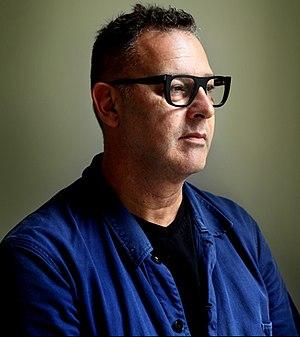
Peter Verhelst est un poète, romancier et dramaturge belge d'expression néerlandaise né à Bruges le 28 janvier 1962.